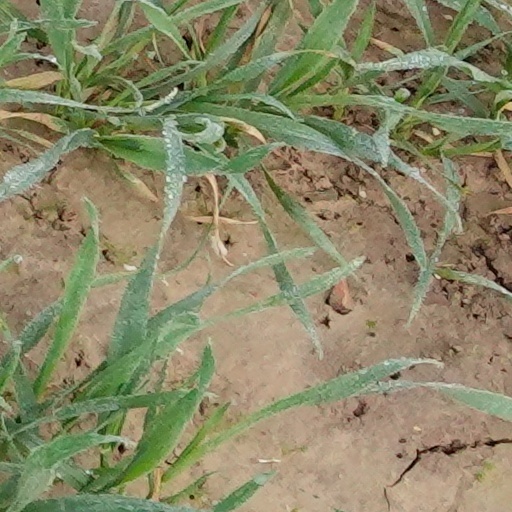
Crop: wheat